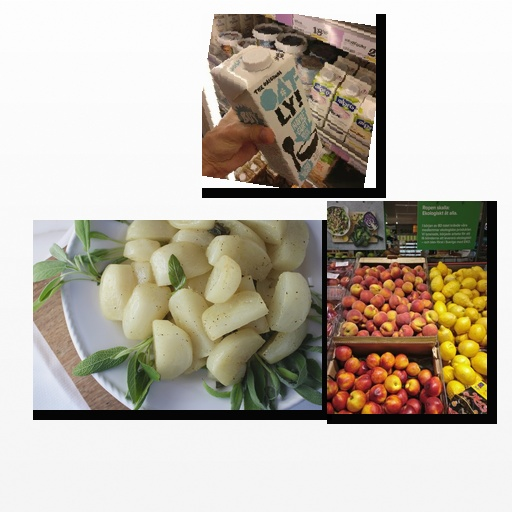
Food items: peach, turnip, oat_yogurt